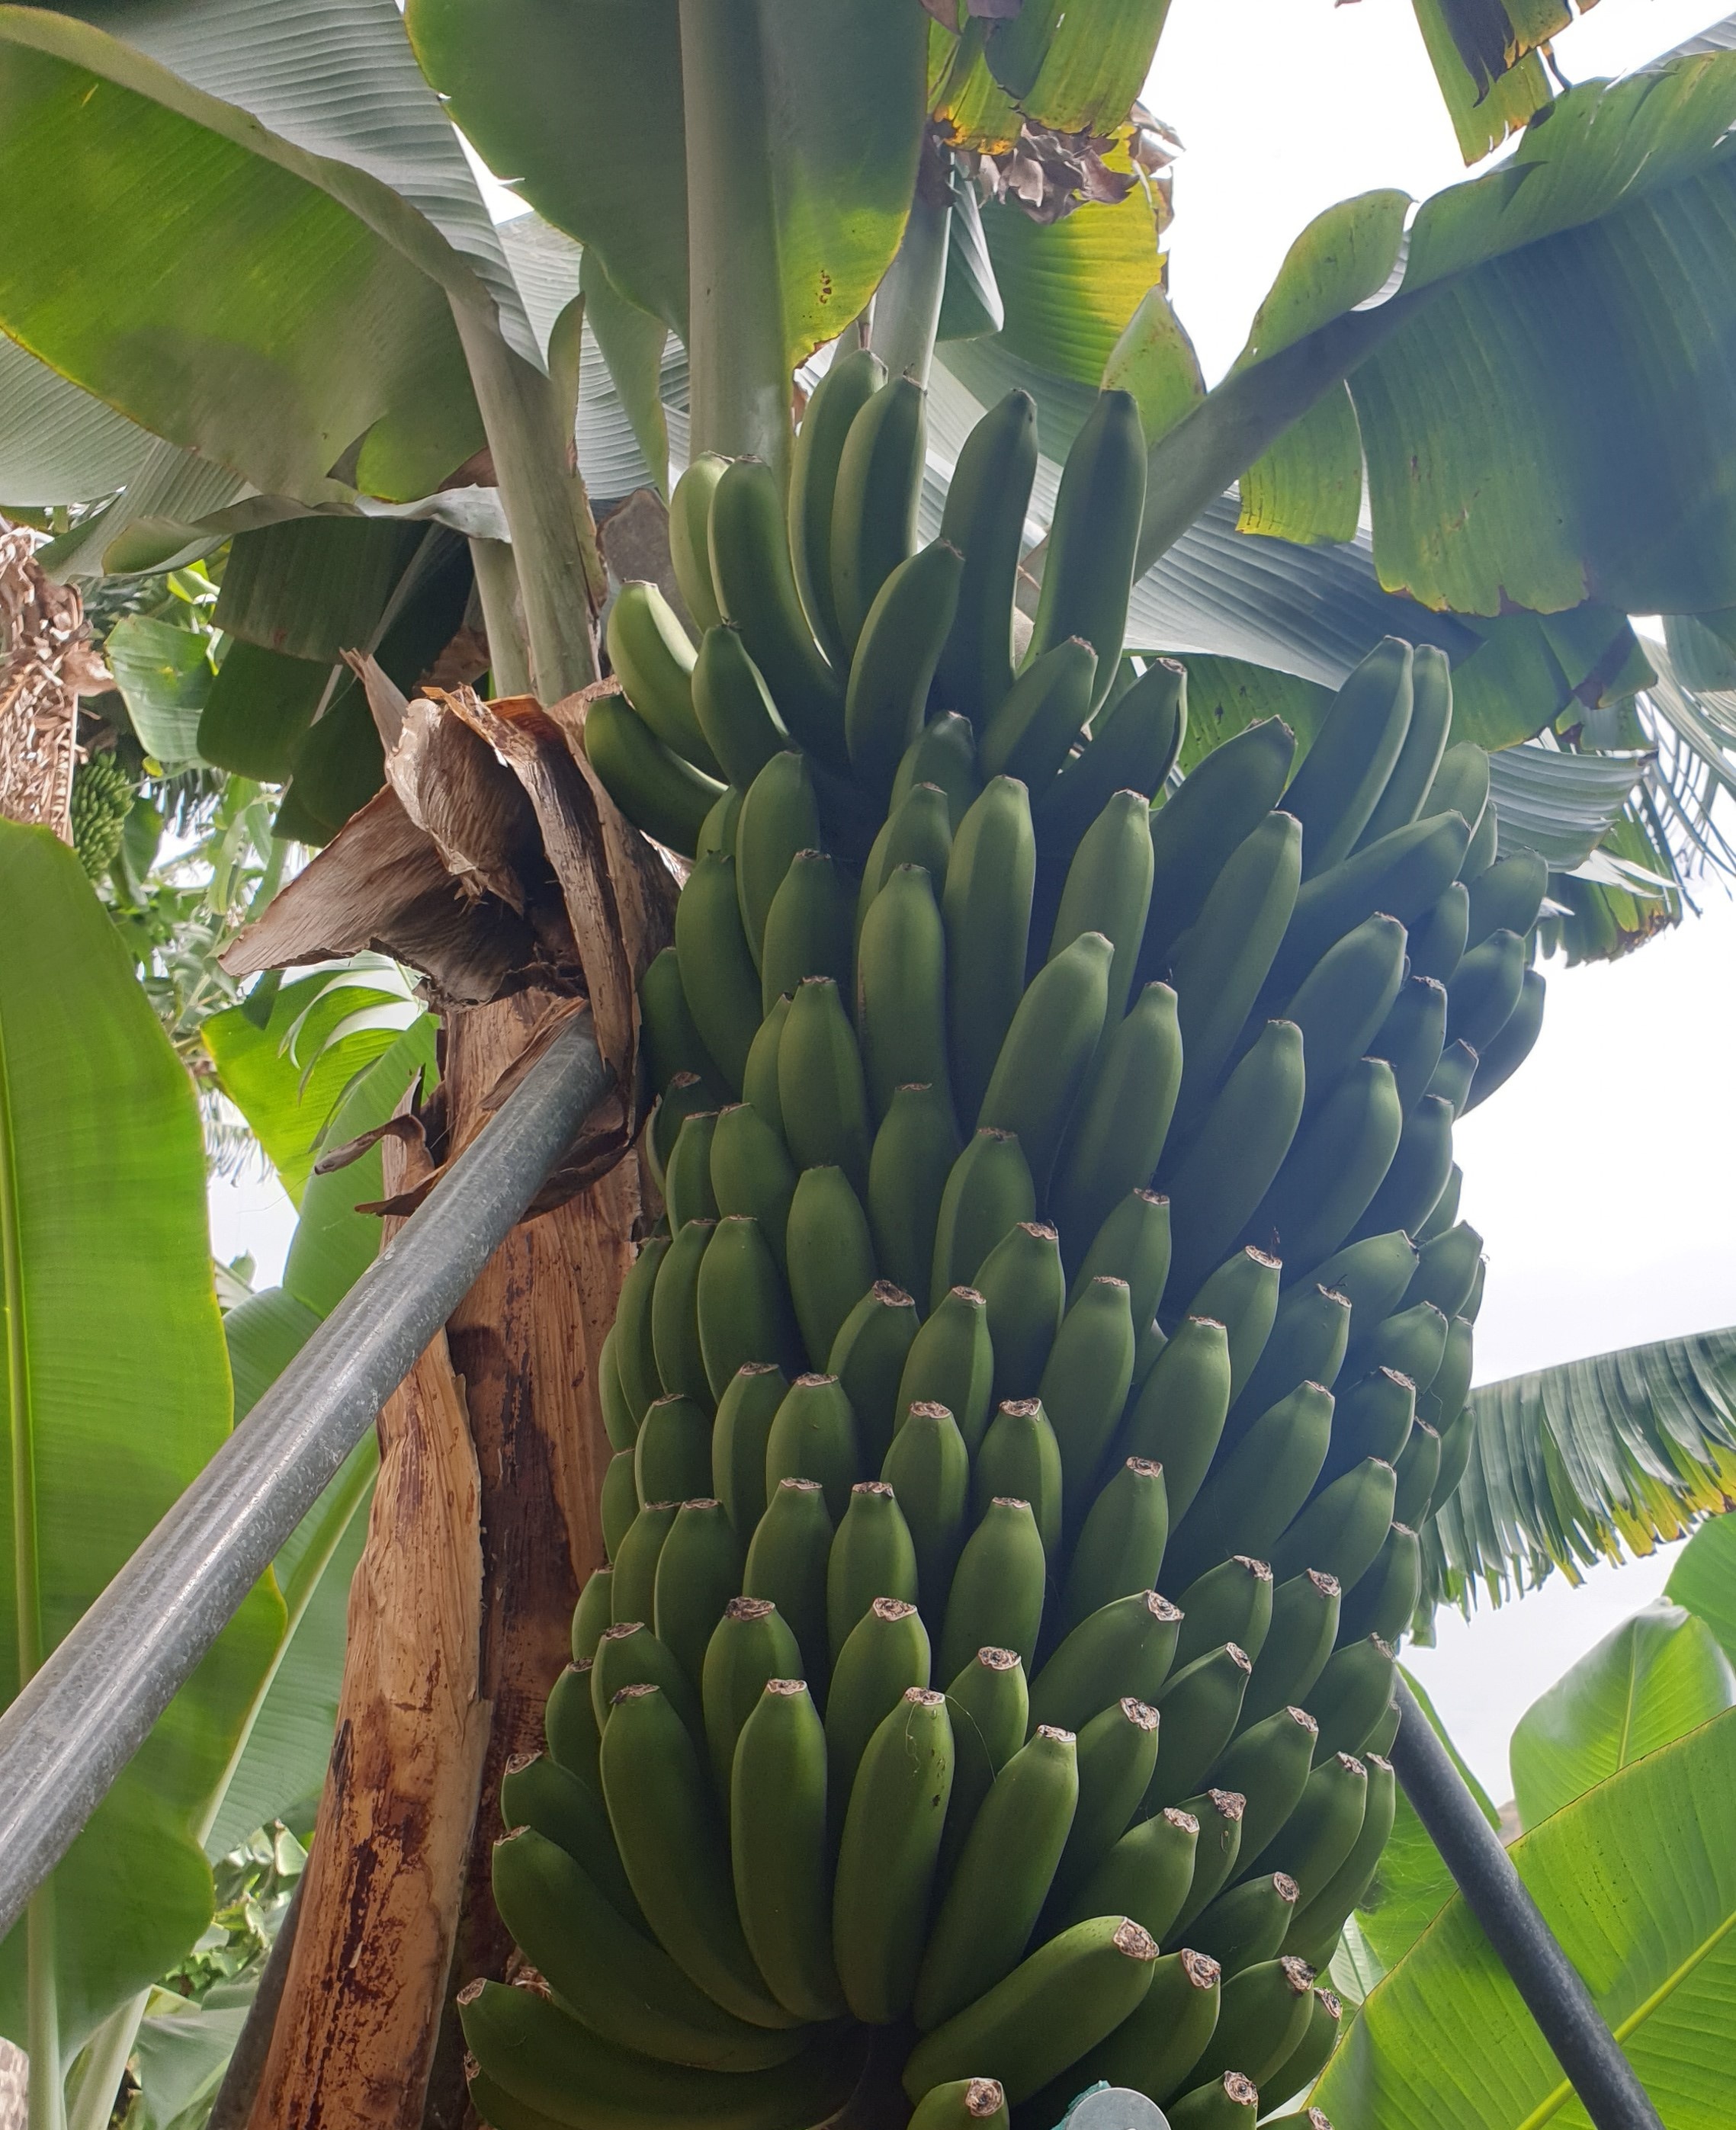
Label: Cut